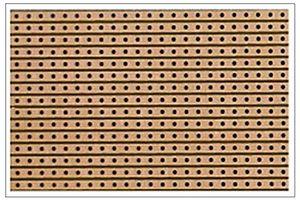
Veroboard est un matériau polyvalent pour la construction de circuits électroniques sous la forme de plusieurs bandes de cuivre laminé sur un panneau isolant non conducteur. Il diffère des circuits imprimés dédiés par le fait qu'une variété de circuits électroniques peut-être être construite à l'aide d'une carte de circuit standard.